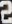
Number: 2